Alleged military conspiracy of 1877

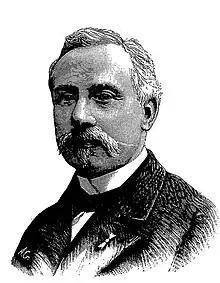
Commandant , the man behind the "Limoges incident".

He first came to prominence in the summer of 1877, when conservative newspapers, led by the Bonapartist dailies "Le Figaro" and "Le Pays", called for a . A journalist using the pseudonym Saint-Genest, , published editorials sharply criticizing the passivity of the Minister of War, General Berthaut, in the face of the unrest fomented by the Republicans. "Le Moniteur universel" quickly accused General Ducrot of having inspired these articles, sparking off a veritable polemic and forcing the Ministry of Armed Forces to issue a denial in a note published in the "Journal Officiel", stressing that its "spirit of duty and discipline [...] is too well known for such allegations to be believed" and sentencing Bucheron (who was a reserve lieutenant) to 30 days' imprisonment.